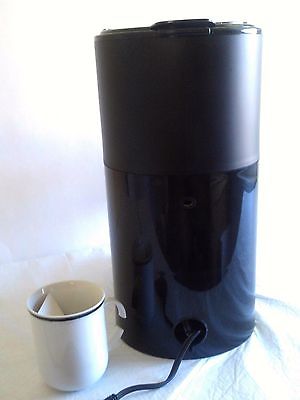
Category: coffee maker